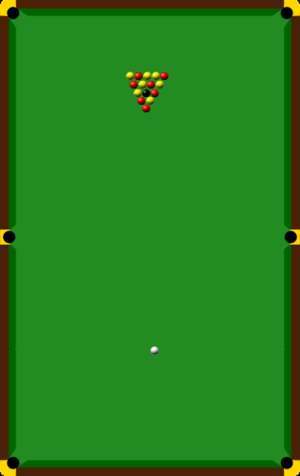
Schéma de la position de début de balles de jeu le jeu de billard boule de billard noir. Português: Diagrama da posição inicial de bolas jogando o bilhar jogo de bilhar bola preta.